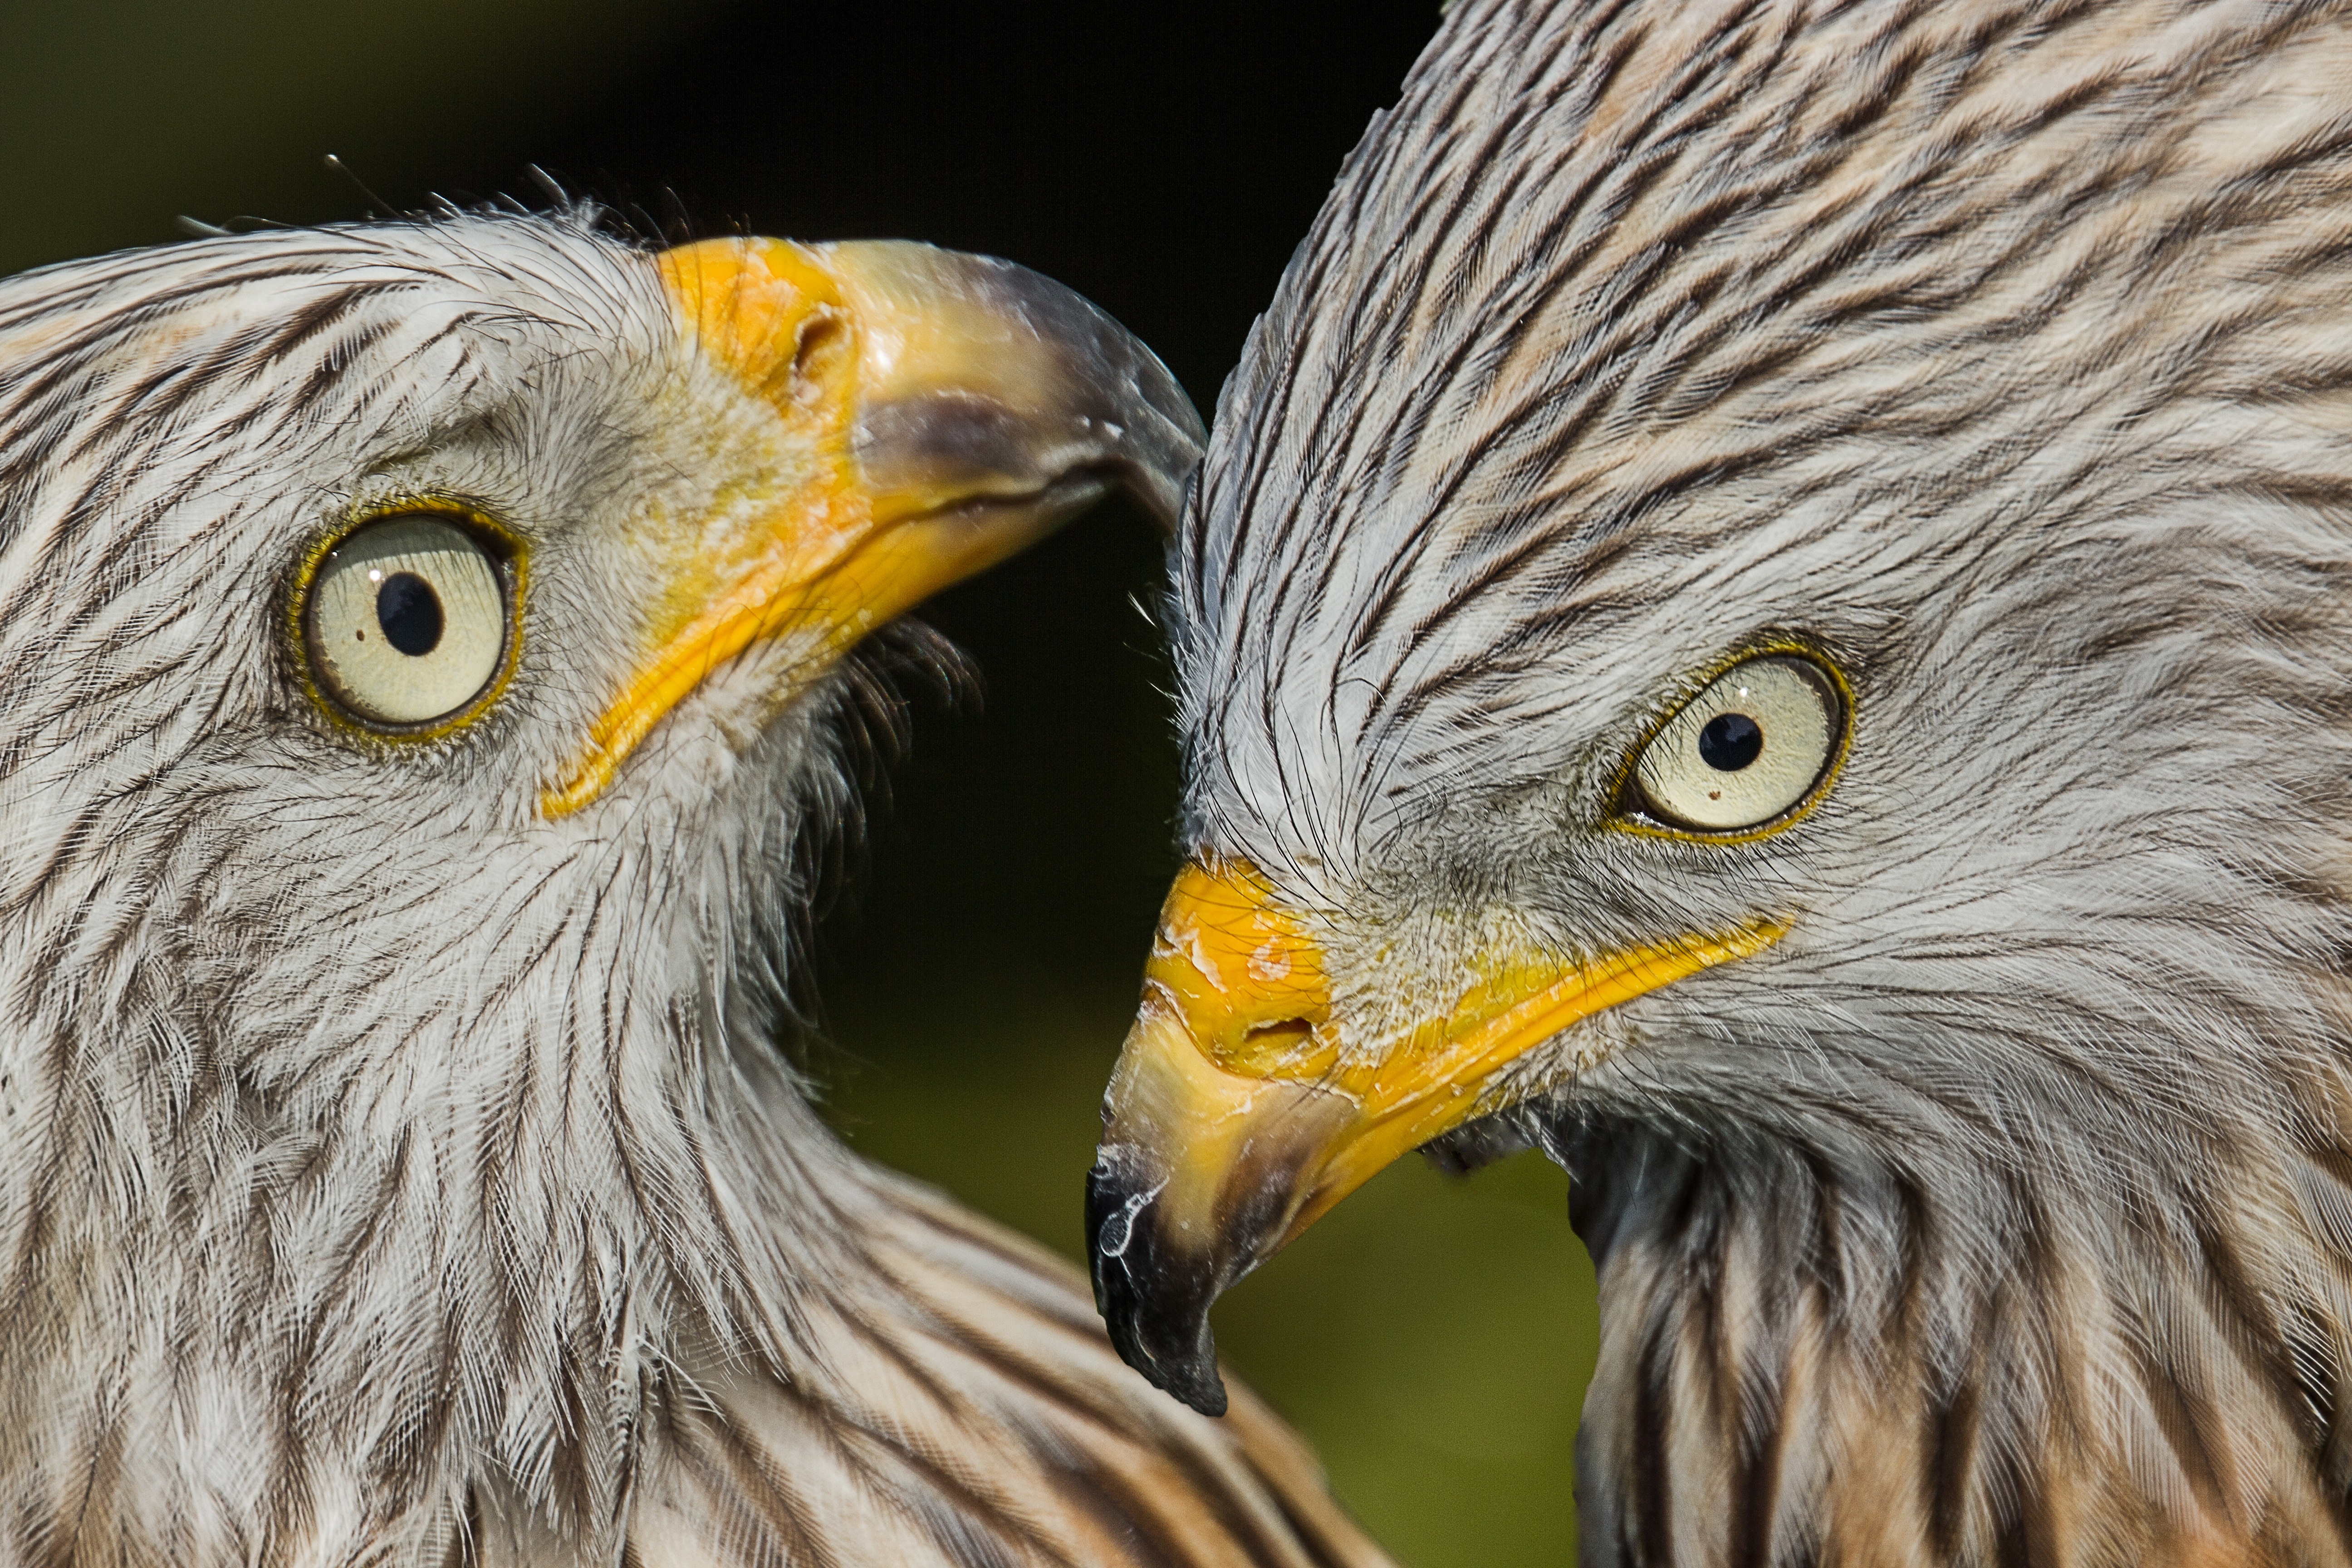
bird, wing, wildlife, beak, eagle, predator, fauna, bird of prey, bald eagle, close up, birds, vertebrate, falcon, birds of prey, accipitriformes